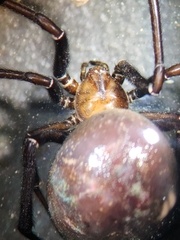
Species: Lactrodectus_hesperus